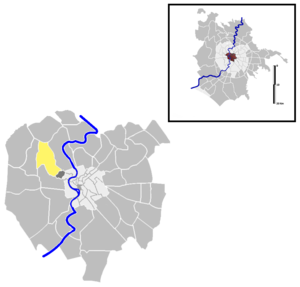
Trionfale est un quartiere situé à l'ouest de Rome en Italie prenant son nom de la via Trionfale qui le traverse. Il est désigné dans la nomenclature administrative par Q.XIV et fait partie du Municipio XVII, XVIII et XIX. Sa population est de 59 256 habitants répartis sur une superficie de 6,1691 km².